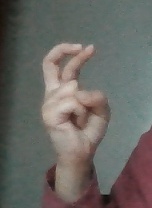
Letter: zay